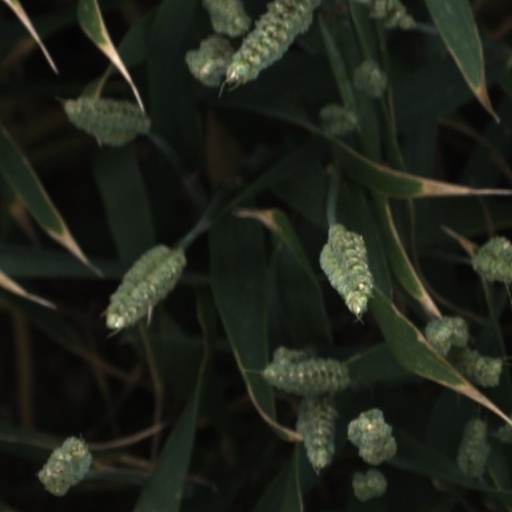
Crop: wheat